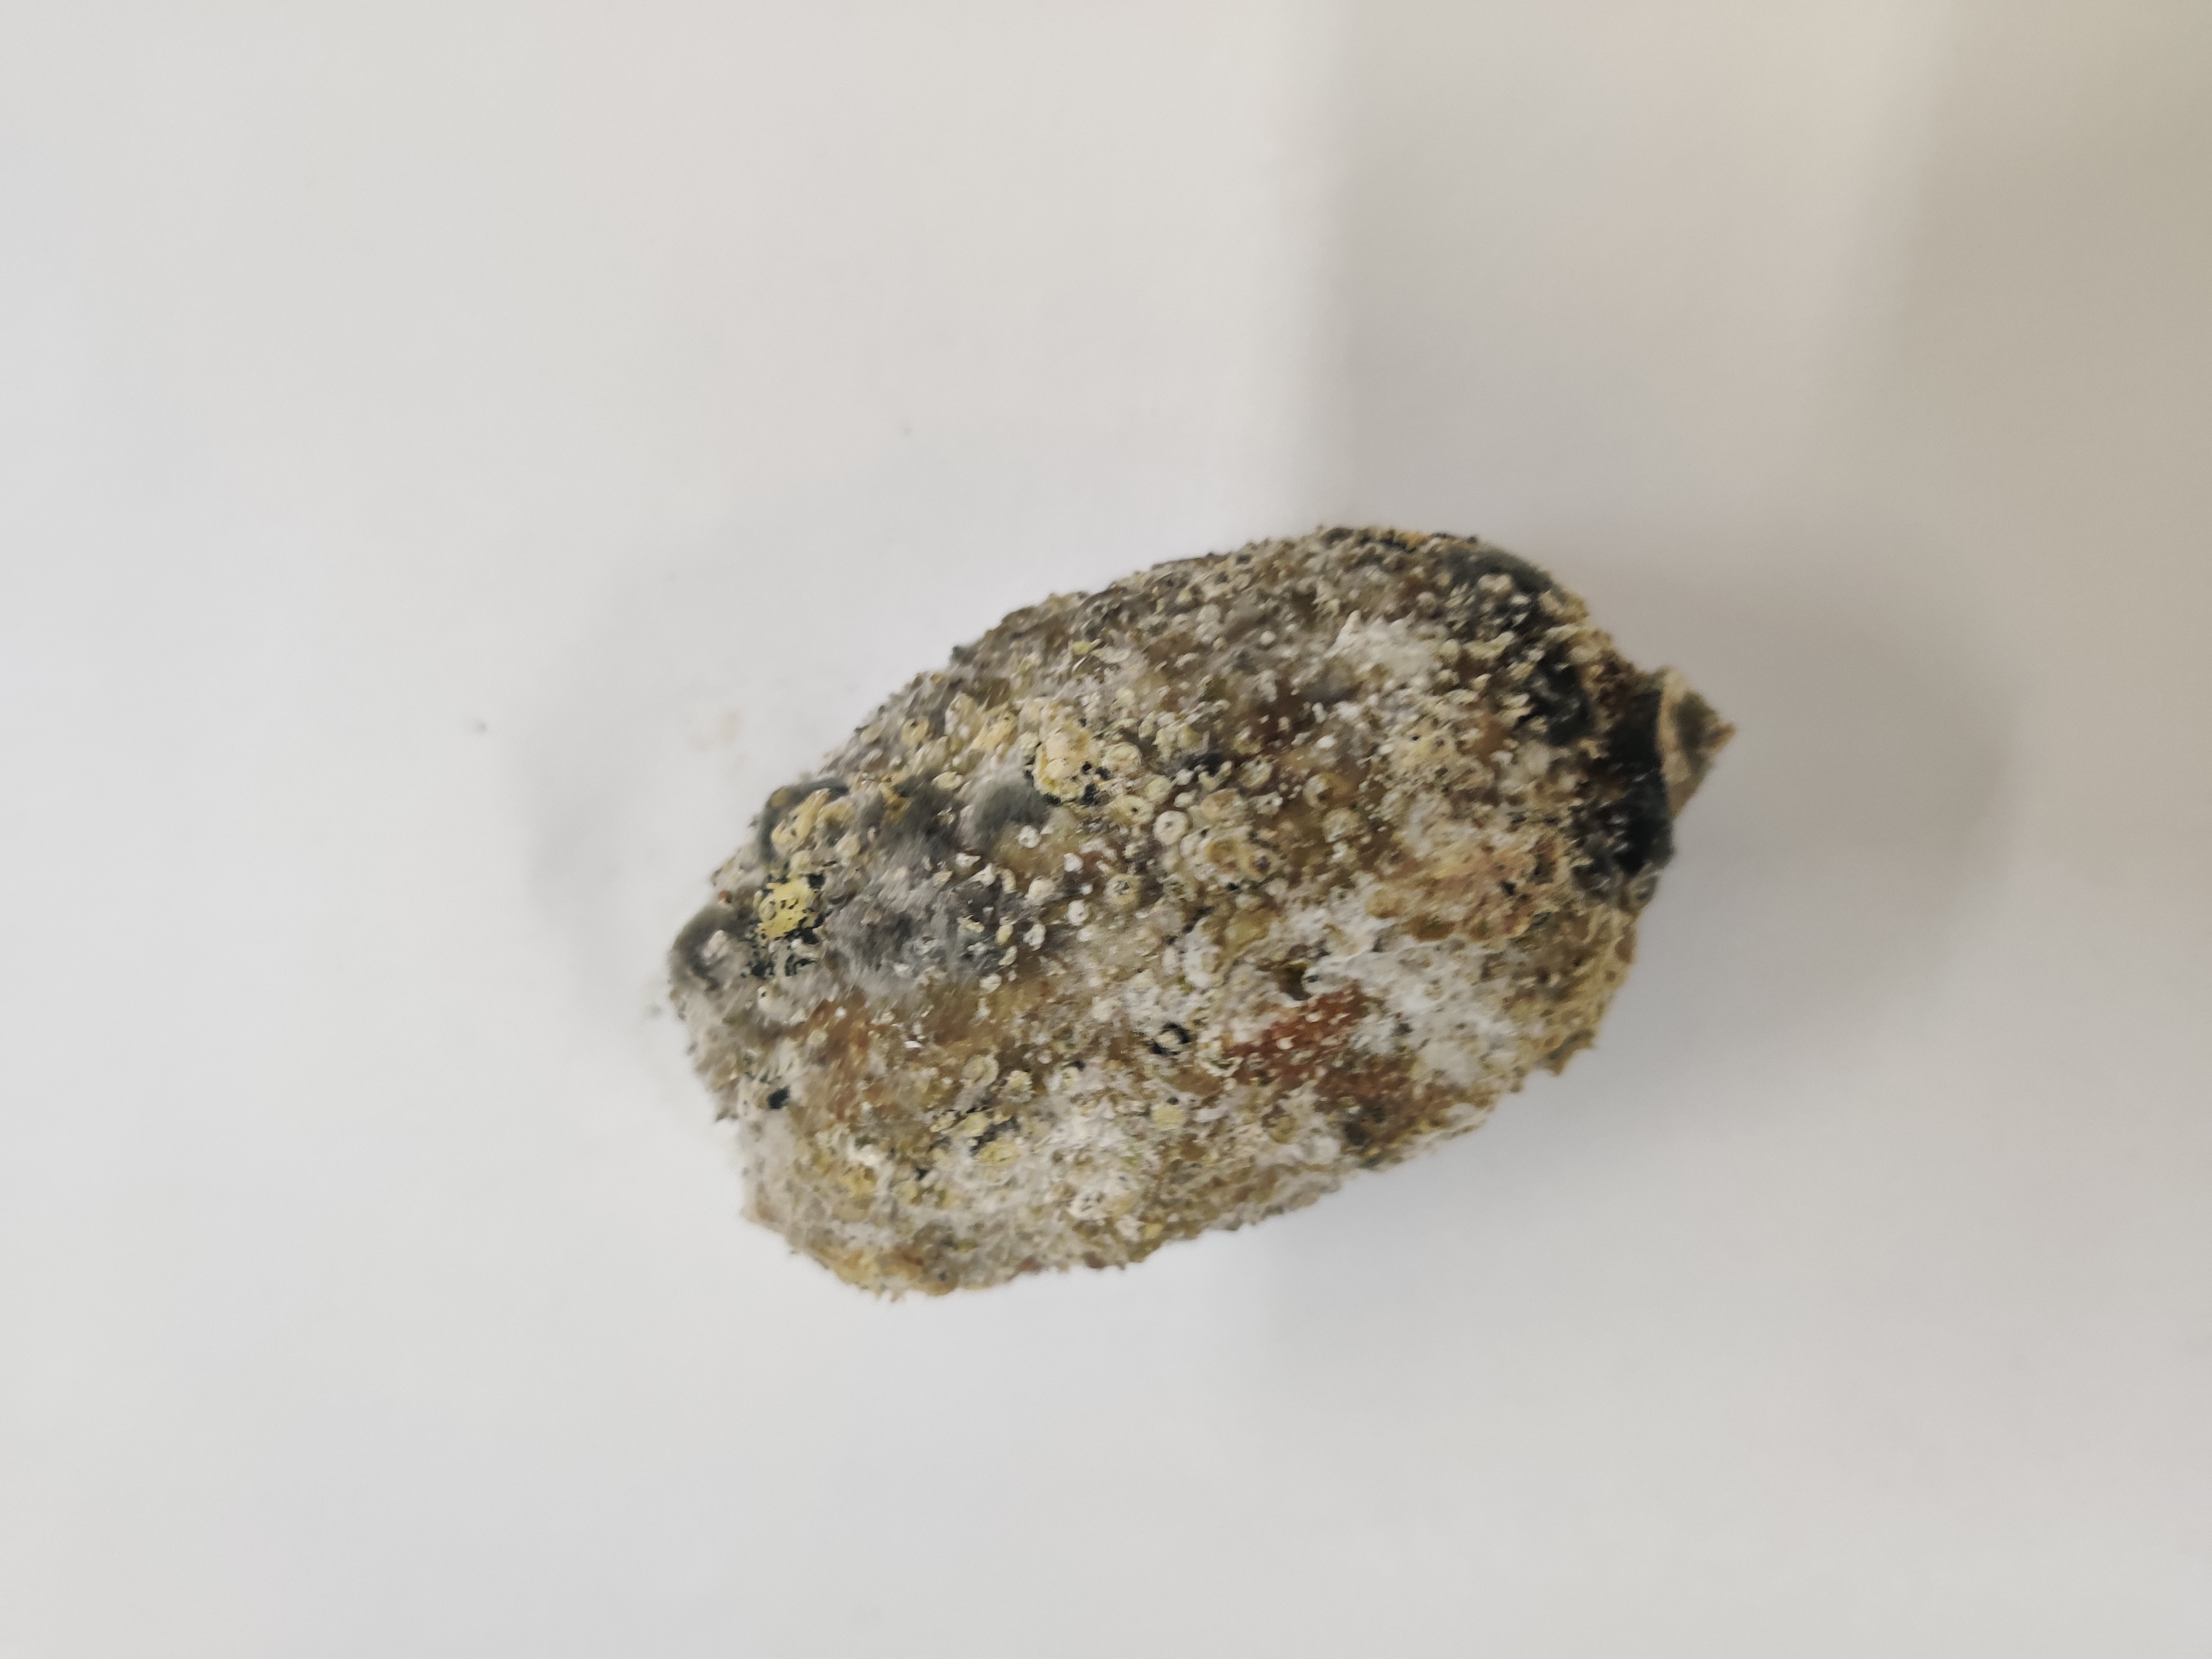
Crop: Spiny Gourd
Condition: Damaged